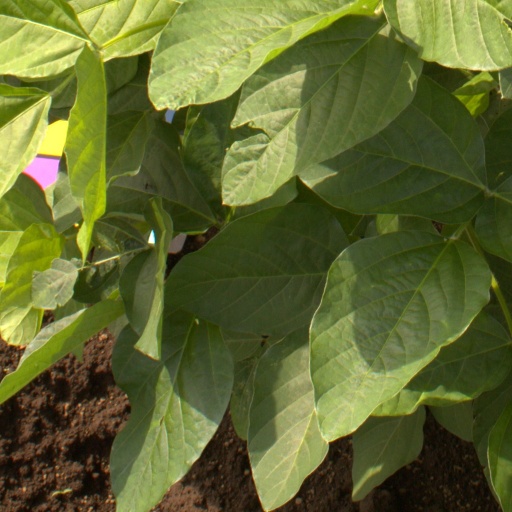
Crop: soybean